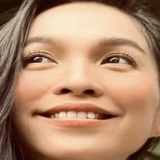
ca sĩ Hiền Thục